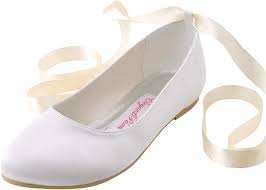
Label: Ballet Flat